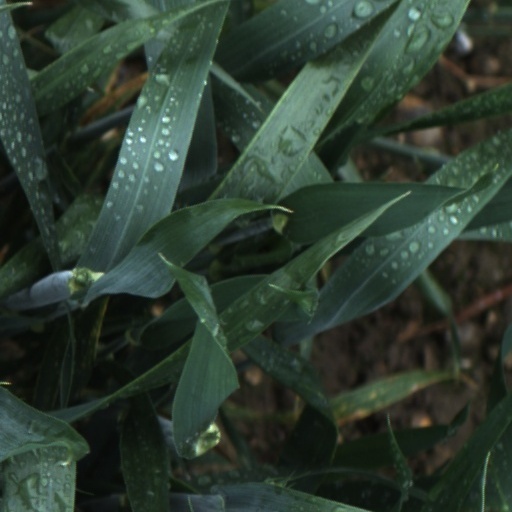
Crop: wheat